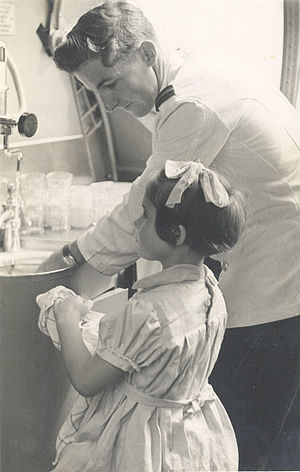
Consolidated PBY Catalina / Operationel historie / Civil anvendelse
Flight steward Max White på arbejde ombord i en Qantas Catalina
Consolidated PBY Catalina, i Canadisk tjeneste kendt som Canso, er et amerikansk søfly især beregnet til patrulje, overvågning og søredning.